Junzō Yoshimura

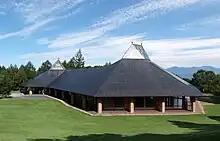
The Hall of Chamber Music, Yatsugatake, at Minamimaki, Nagano, 1988

Yoshimura dated his desire to become an architect to the day he first entered Frank Lloyd Wright's Imperial Hotel in Tokyo, shortly after the Kanto earthquake of 1923. "“It was the first time that I felt emotional when faced with architecture. I said to my myself, this really shows the power of space. I felt that architecture was something extraordinary. It’s certainly the main reason I became an architect.”